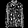
Label: Shirt